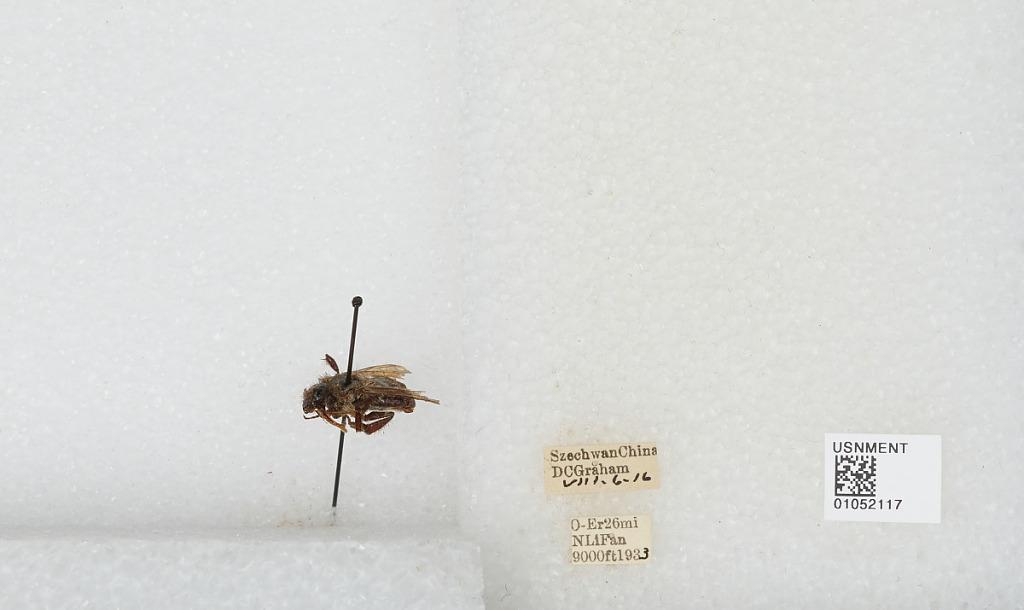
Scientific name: Bombus sp.
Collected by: D. Graham
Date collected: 1933-8-6
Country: China
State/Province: Sichuan
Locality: O-Er 26 miles North Li Fan